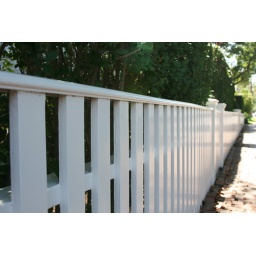
A white picket fence in Edgartown on Martha's Vineyard.